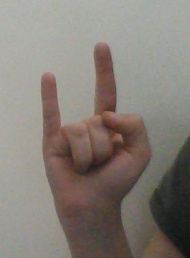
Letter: la